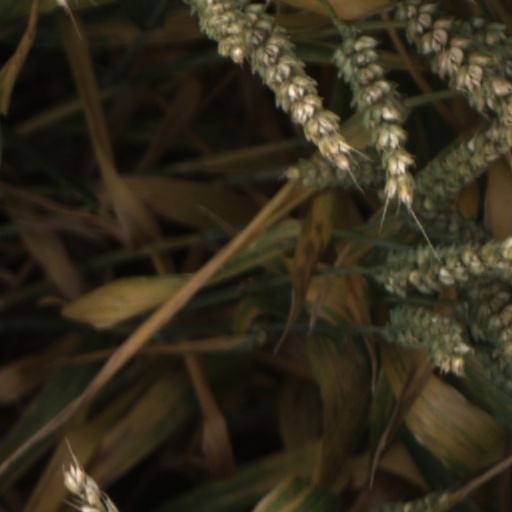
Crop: wheat